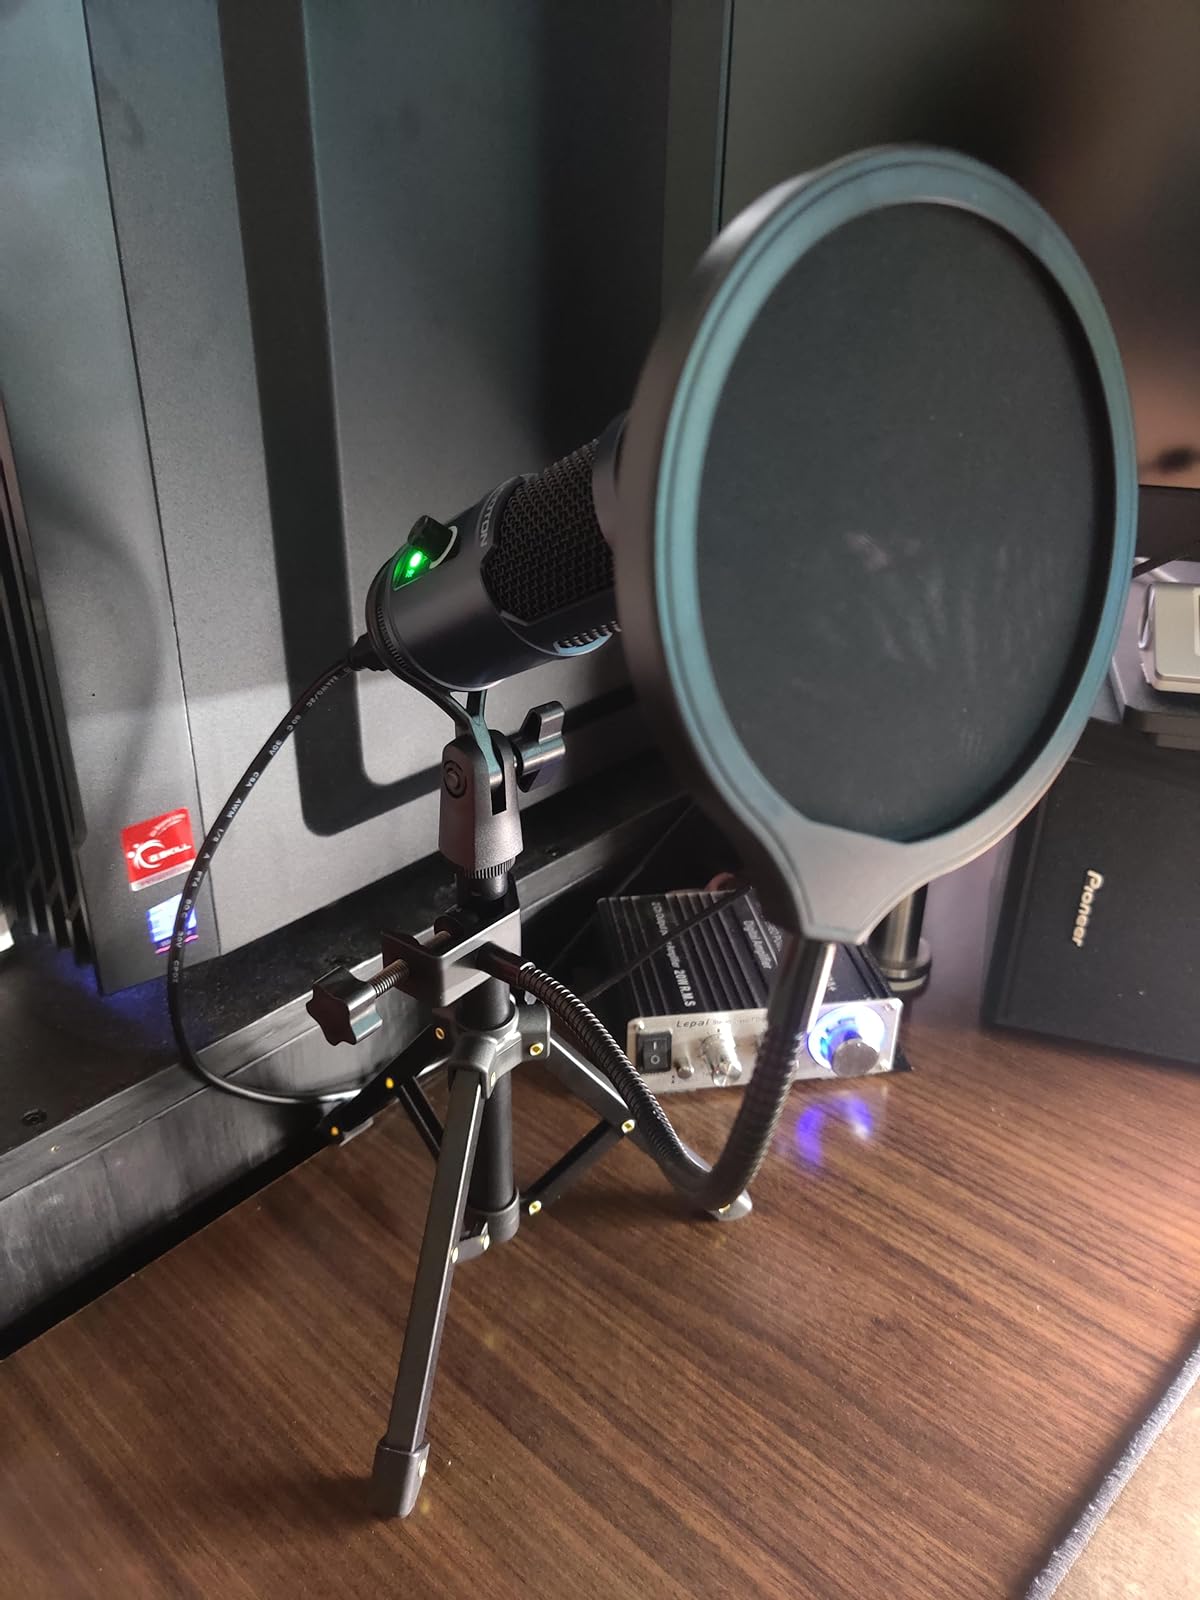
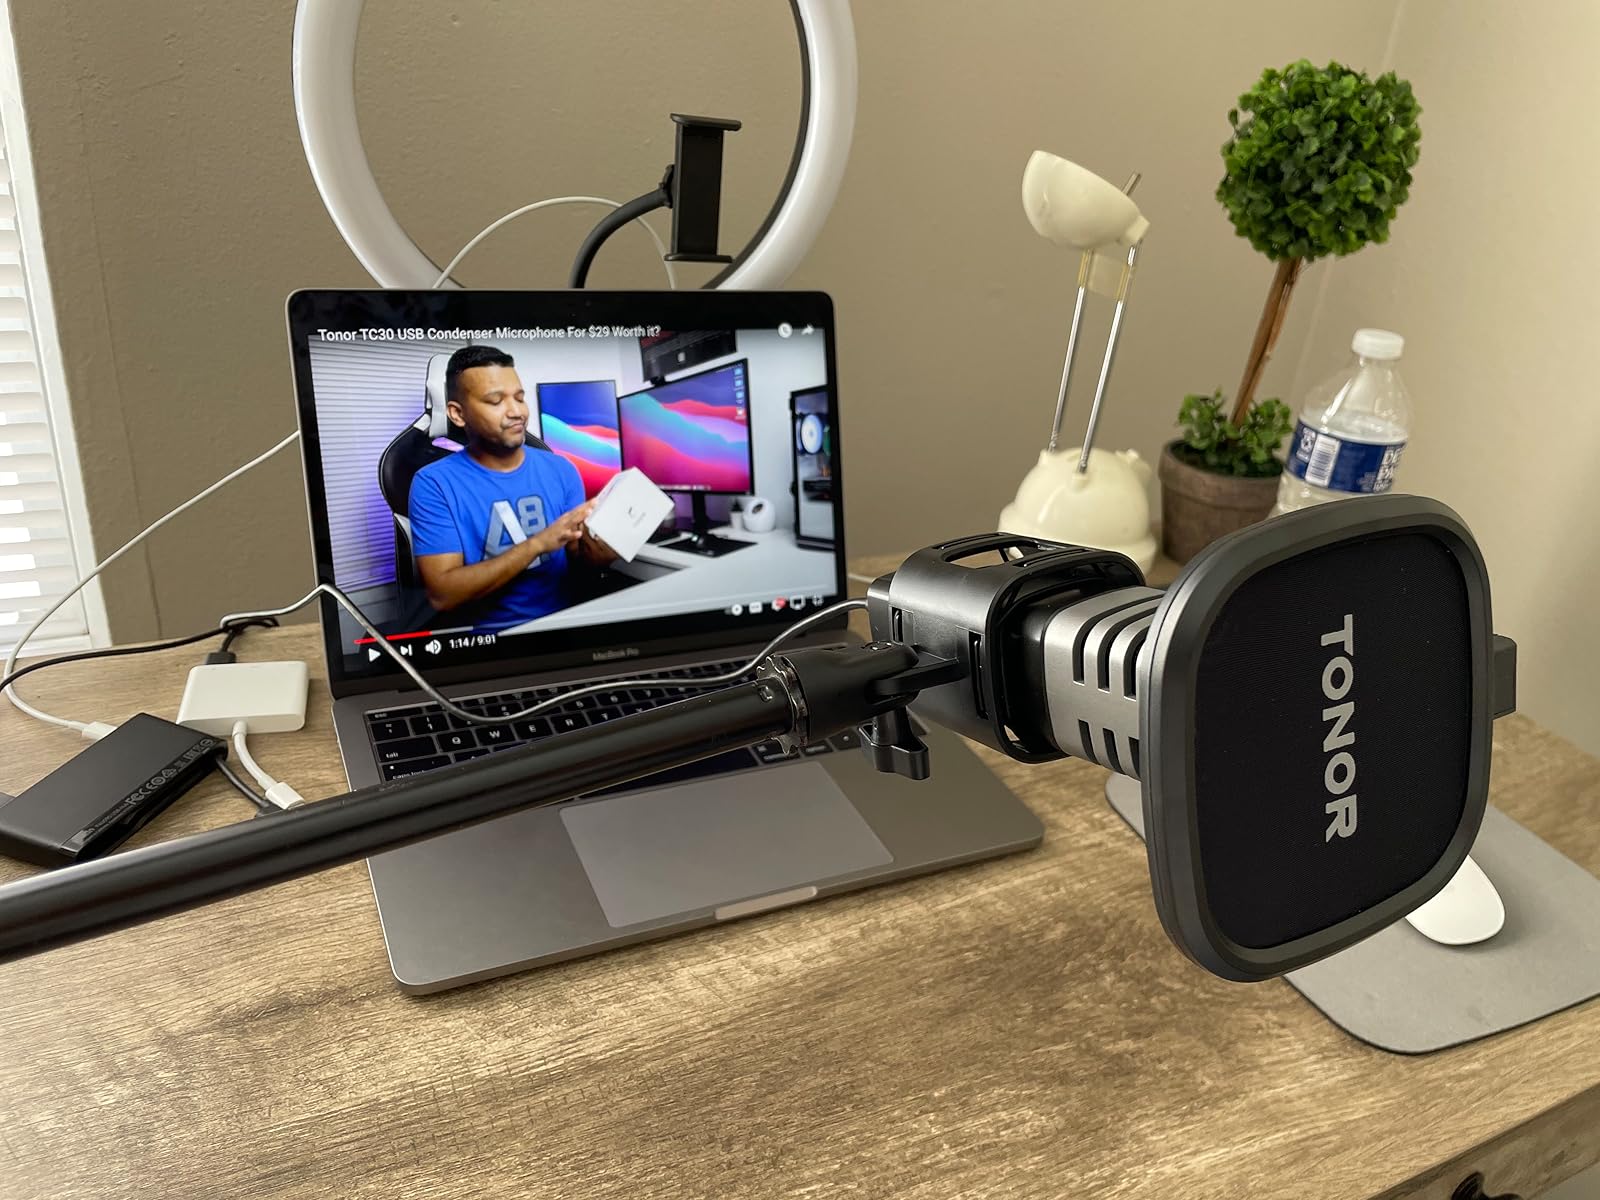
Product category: microphone
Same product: no